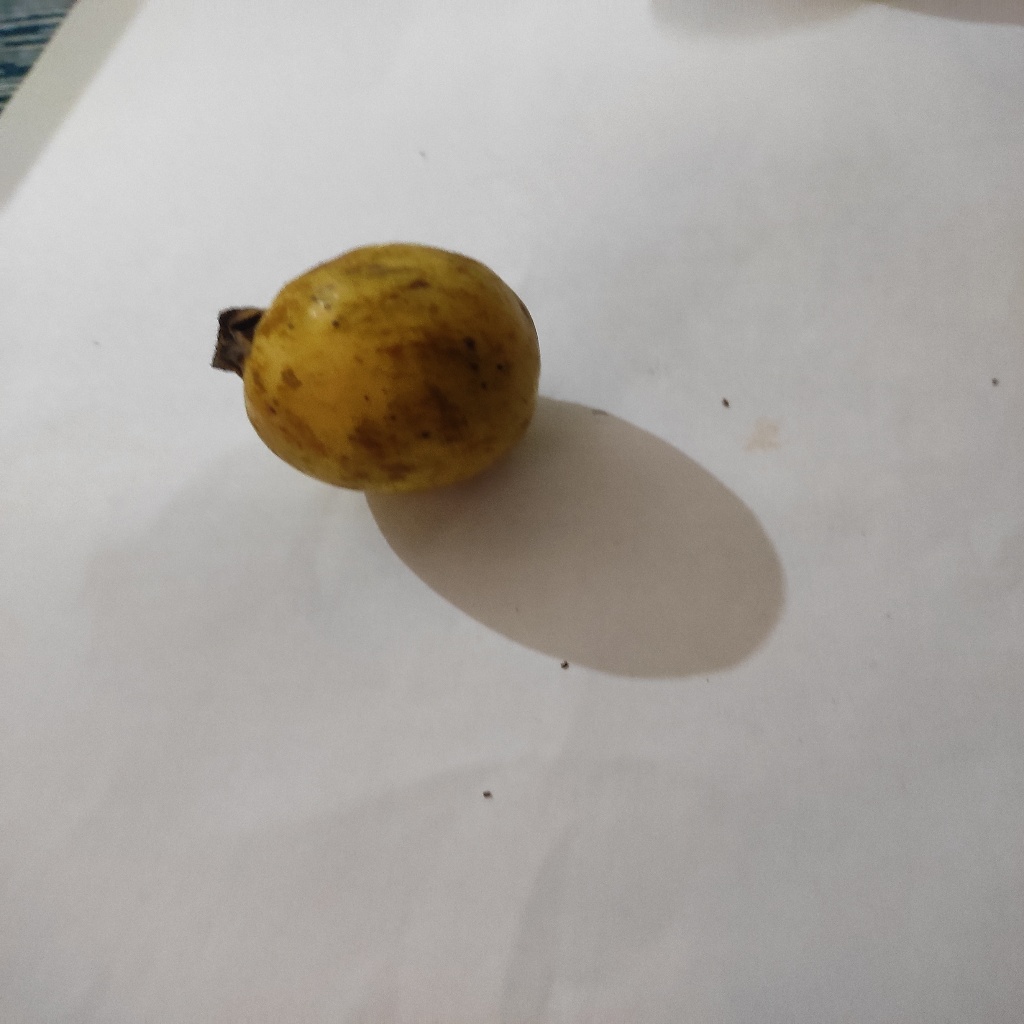
Crop: guava
Quality class: Class_B